Every baronets

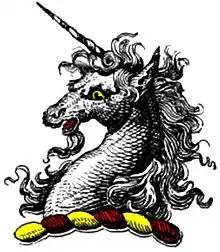
The heraldic crest of the Every Baronets

The Every Baronetcy, of Egginton in the County of Derby, is a title in the Baronetage of England. It was created on 26 May 1641 for Simon Every, Member of Parliament for Leicester in 1640 and a supporter of the Royalist cause in the Civil War. Born into the Every family of Dorset and Somerset, and a cousin to the Brice family of Somerset, he married Anne, daughter and co-heir of Sir Henry Leigh, of Egginton, Derbyshire. After his marriage, Every settled at Egginton.